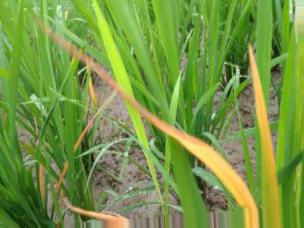
Nhãn: Tungro virus